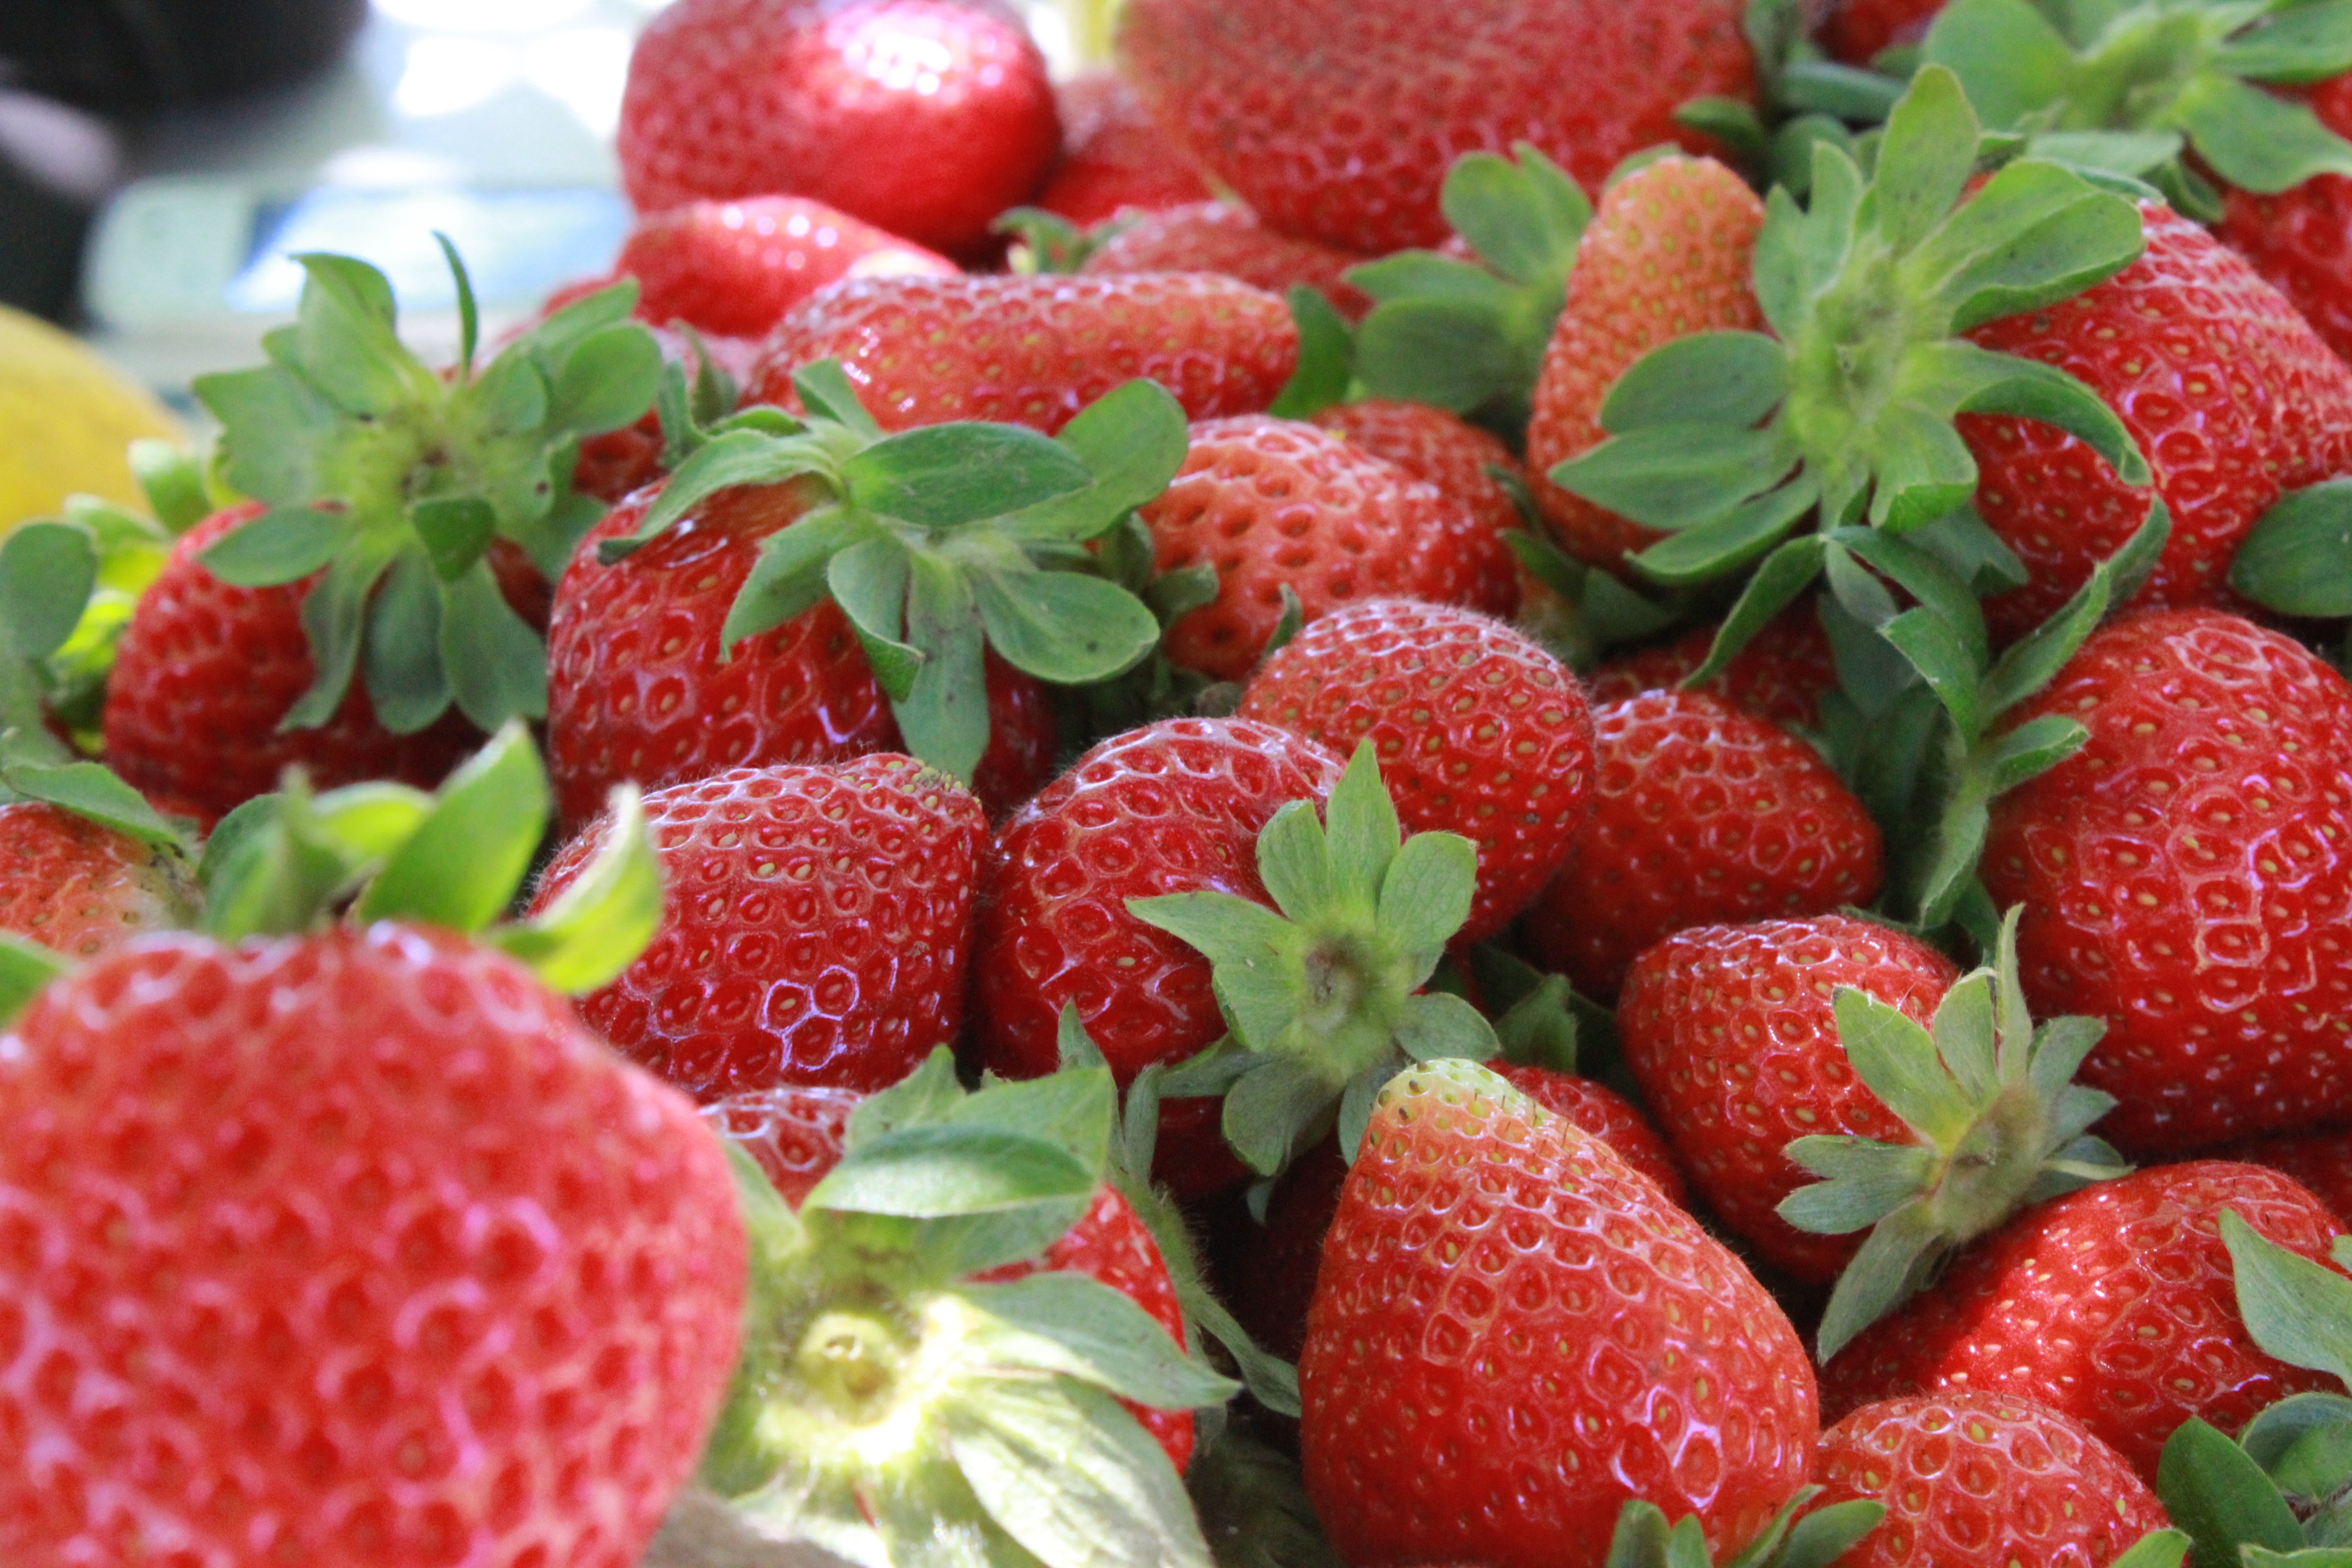
nature, plant, raspberry, fruit, berry, sweet, food, red, produce, strawberry, strawberries, desserts, fresh strawberries, frutti di bosco, loganberry